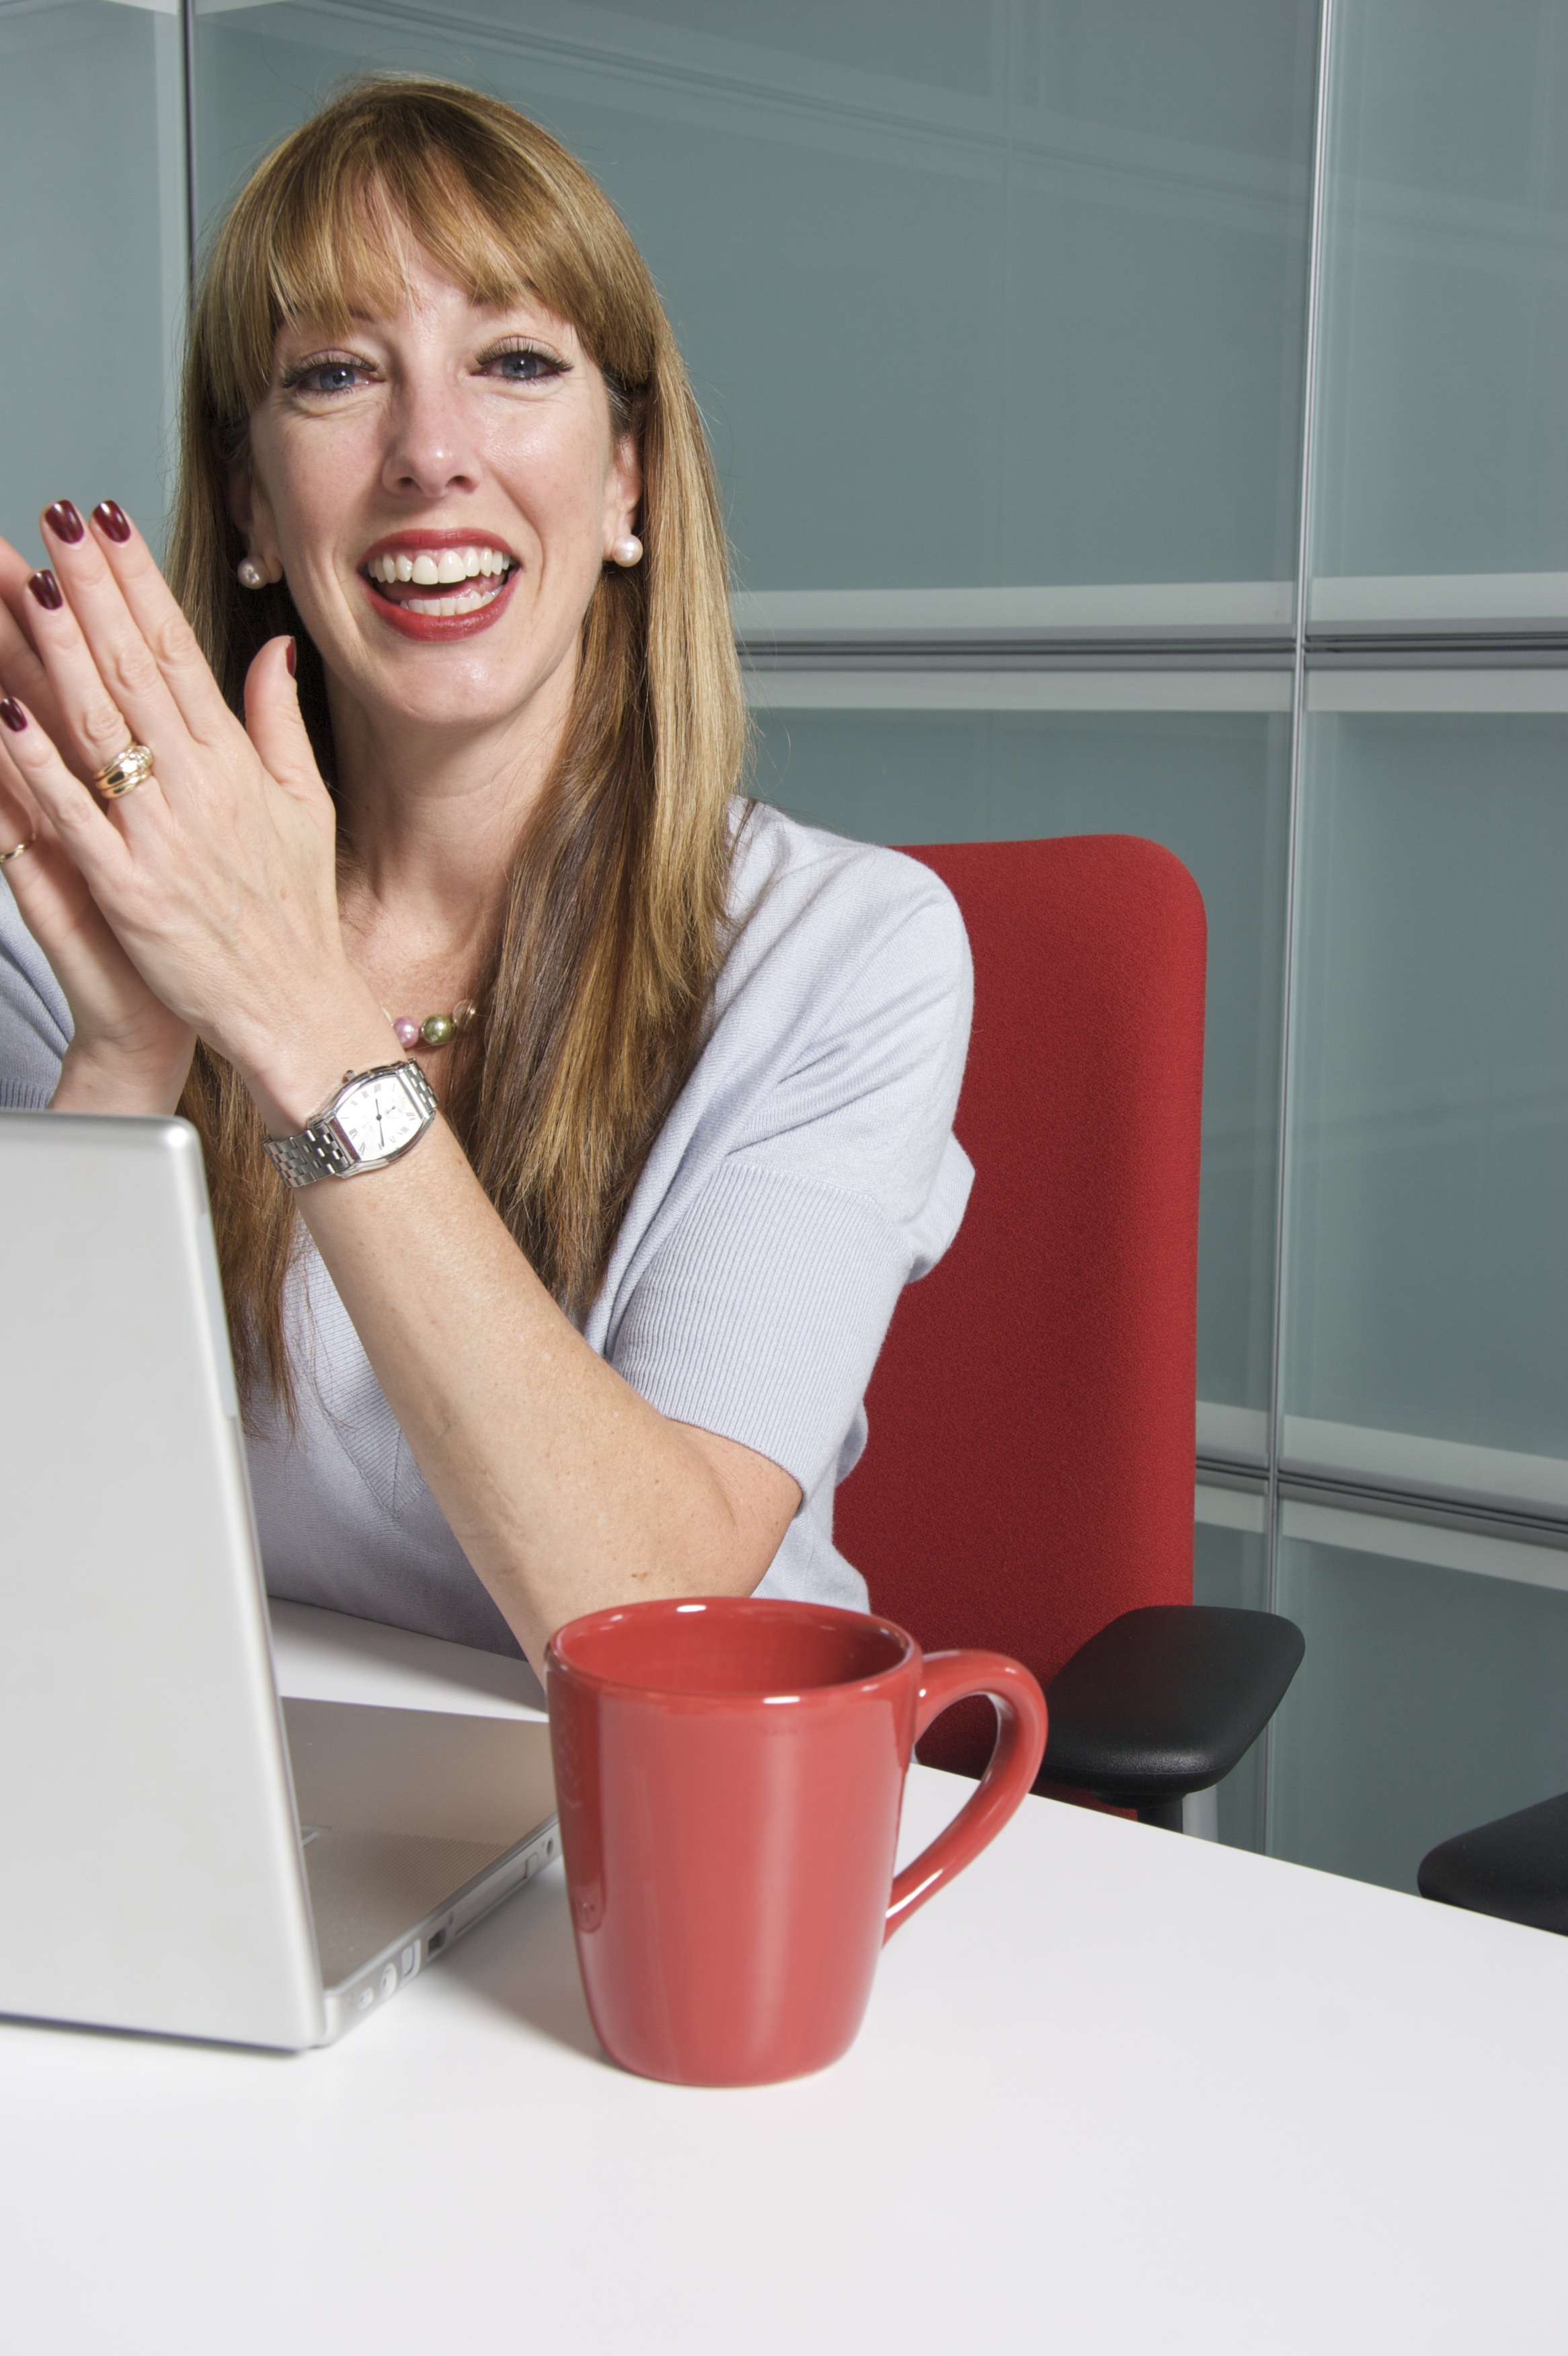
writing, hand, person, woman, female, red, student, eating, happy, university, college, success, bingo, happy students, manager, office people, human action